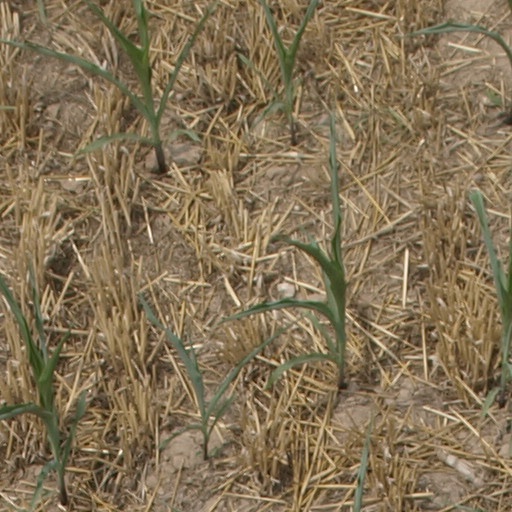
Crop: maize; corn